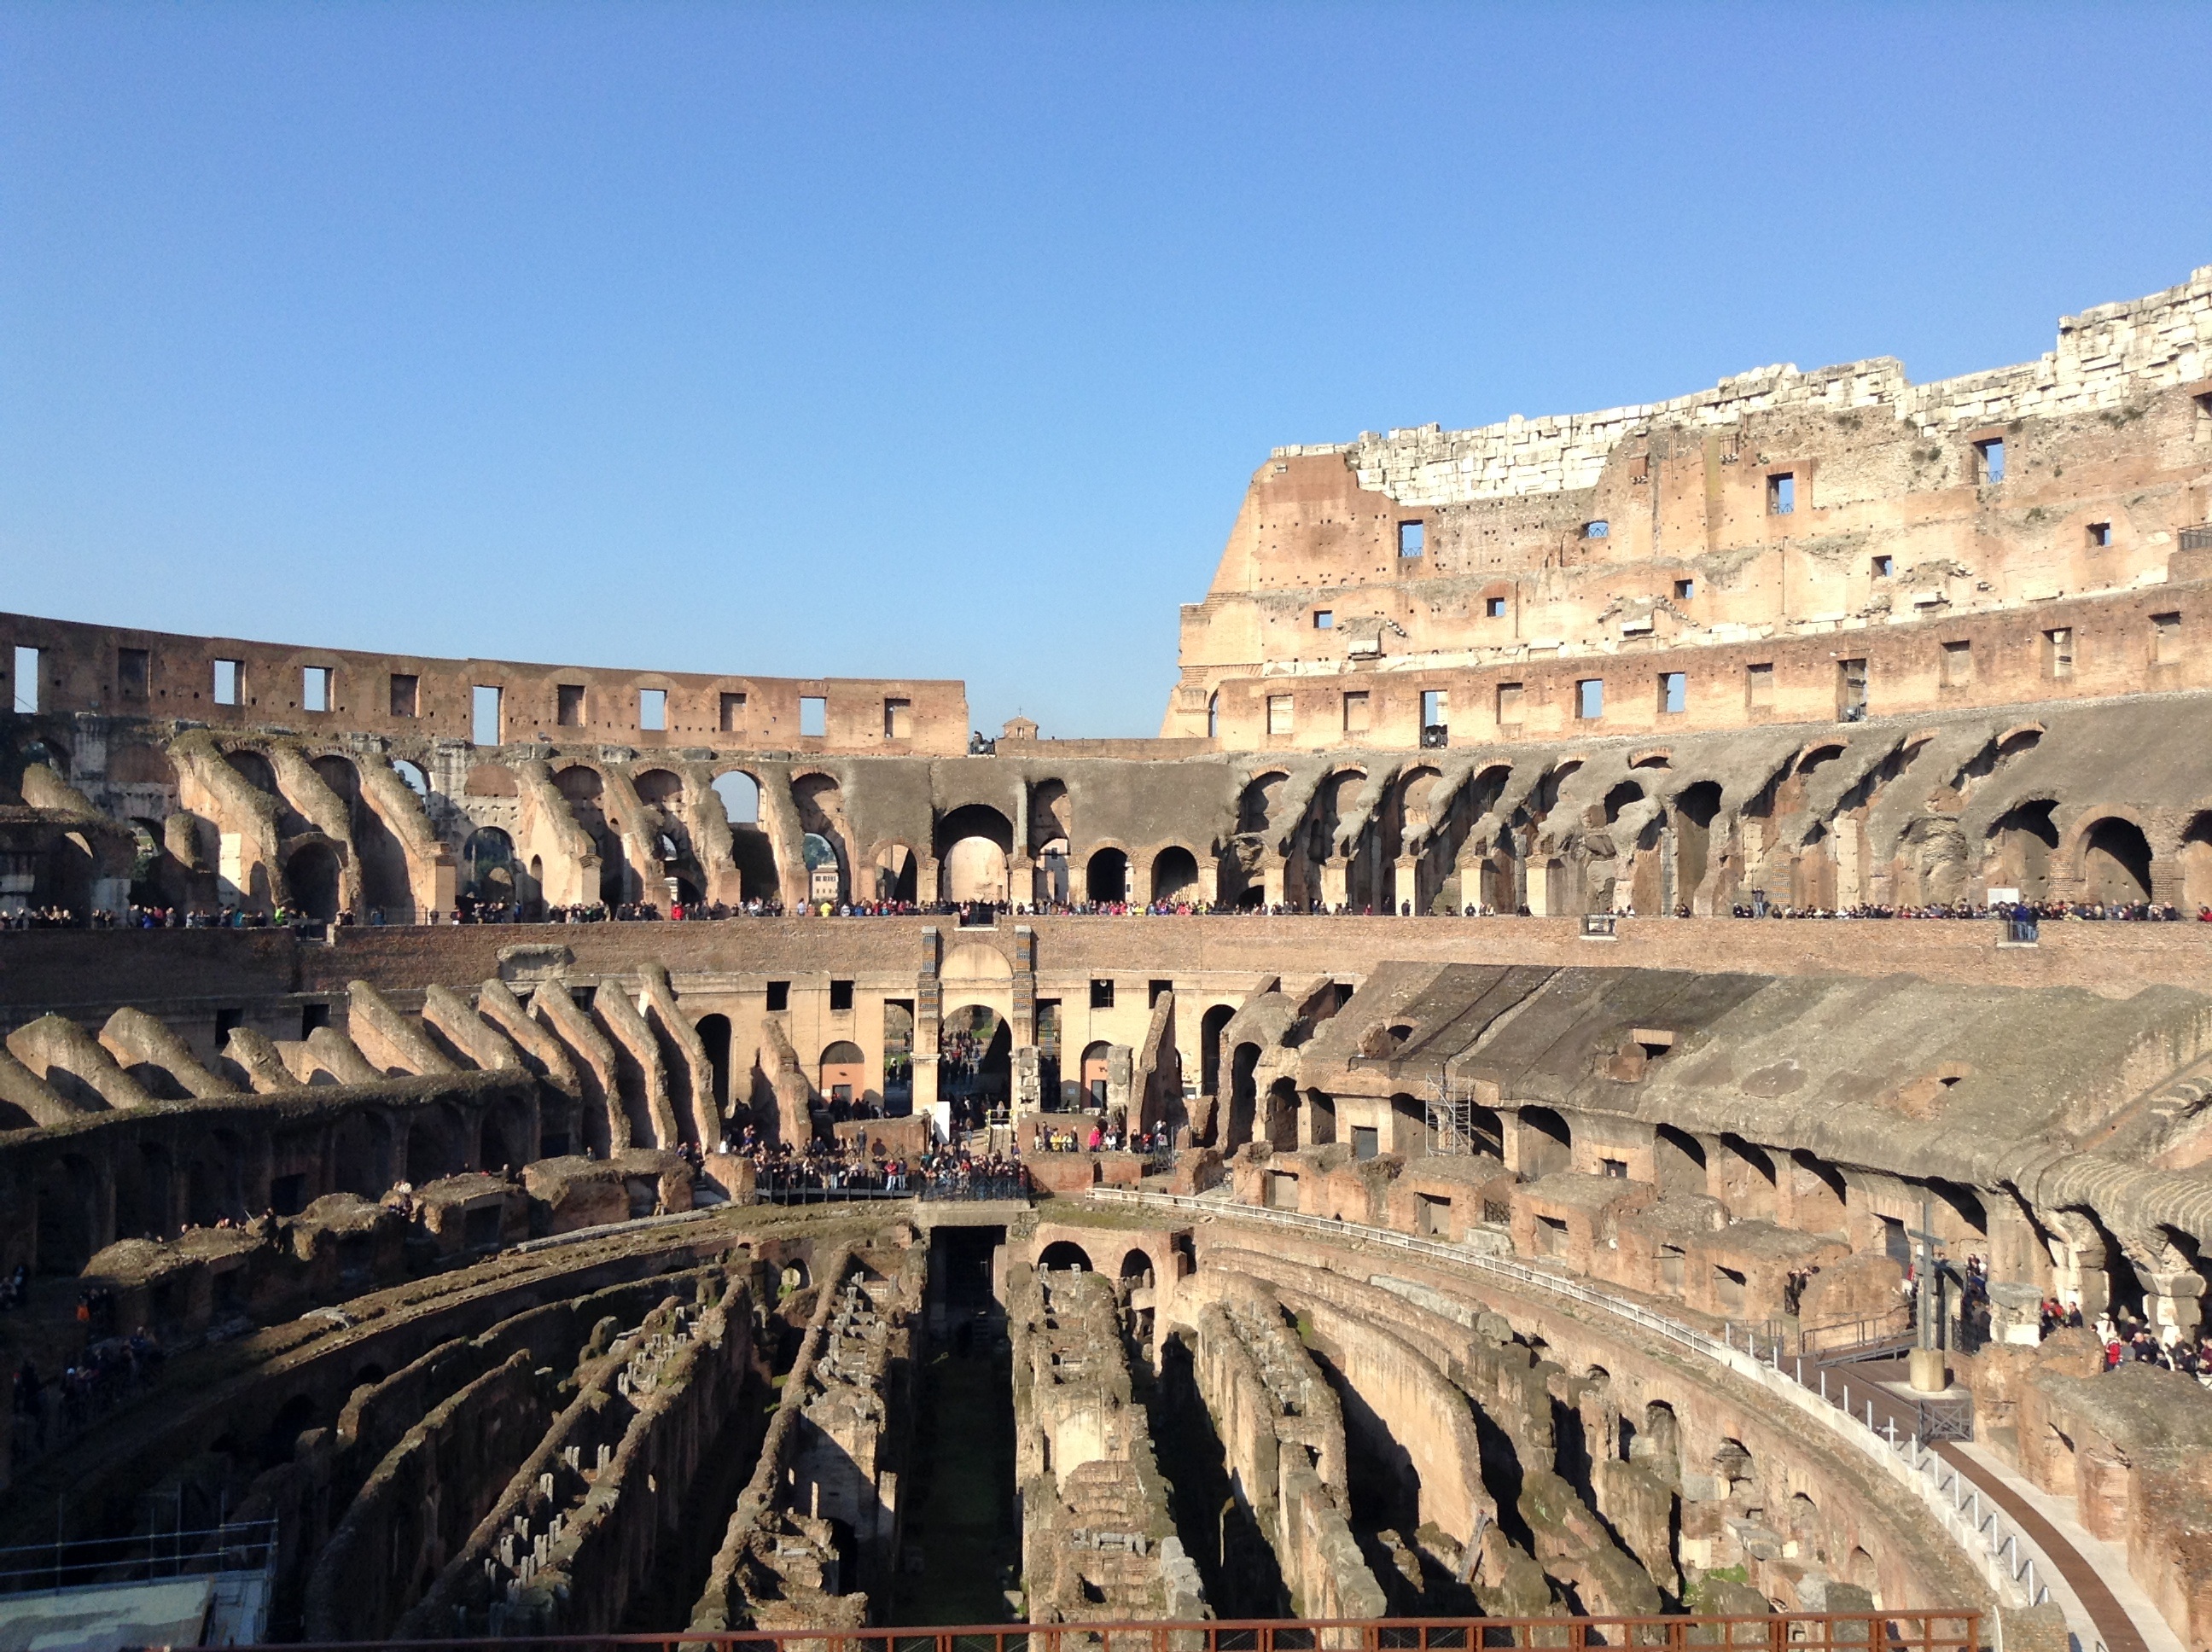
architecture, structure, interior, building, old, city, monument, arch, plaza, holiday, landmark, italy, ruin, tourism, colosseum, places of interest, arena, rome, amphitheatre, roman, bullring, romans, historically, amphitheater, antiquity, ancient rome, gladiators, ancient history, the colosseum, ancient structures, gladiatorial games, colosseum interior, human settlement, sport venue, ancient roman architecture